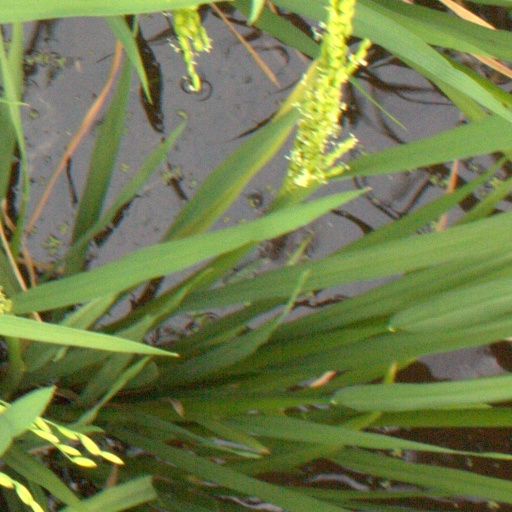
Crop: rice